Barbara Kaczorowska

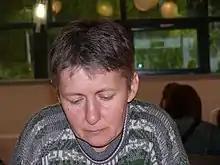
Kaczorowska in Wysowa-Zdrój, 2007

Barbara Kaczorowska (born 21 October 1960), née Szumiło, is a Polish chess player who won the Polish Women's Chess Championship in 1993. FIDE Woman International Master (1989).